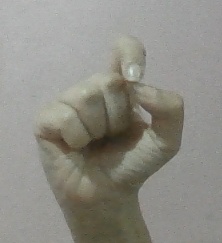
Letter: fa